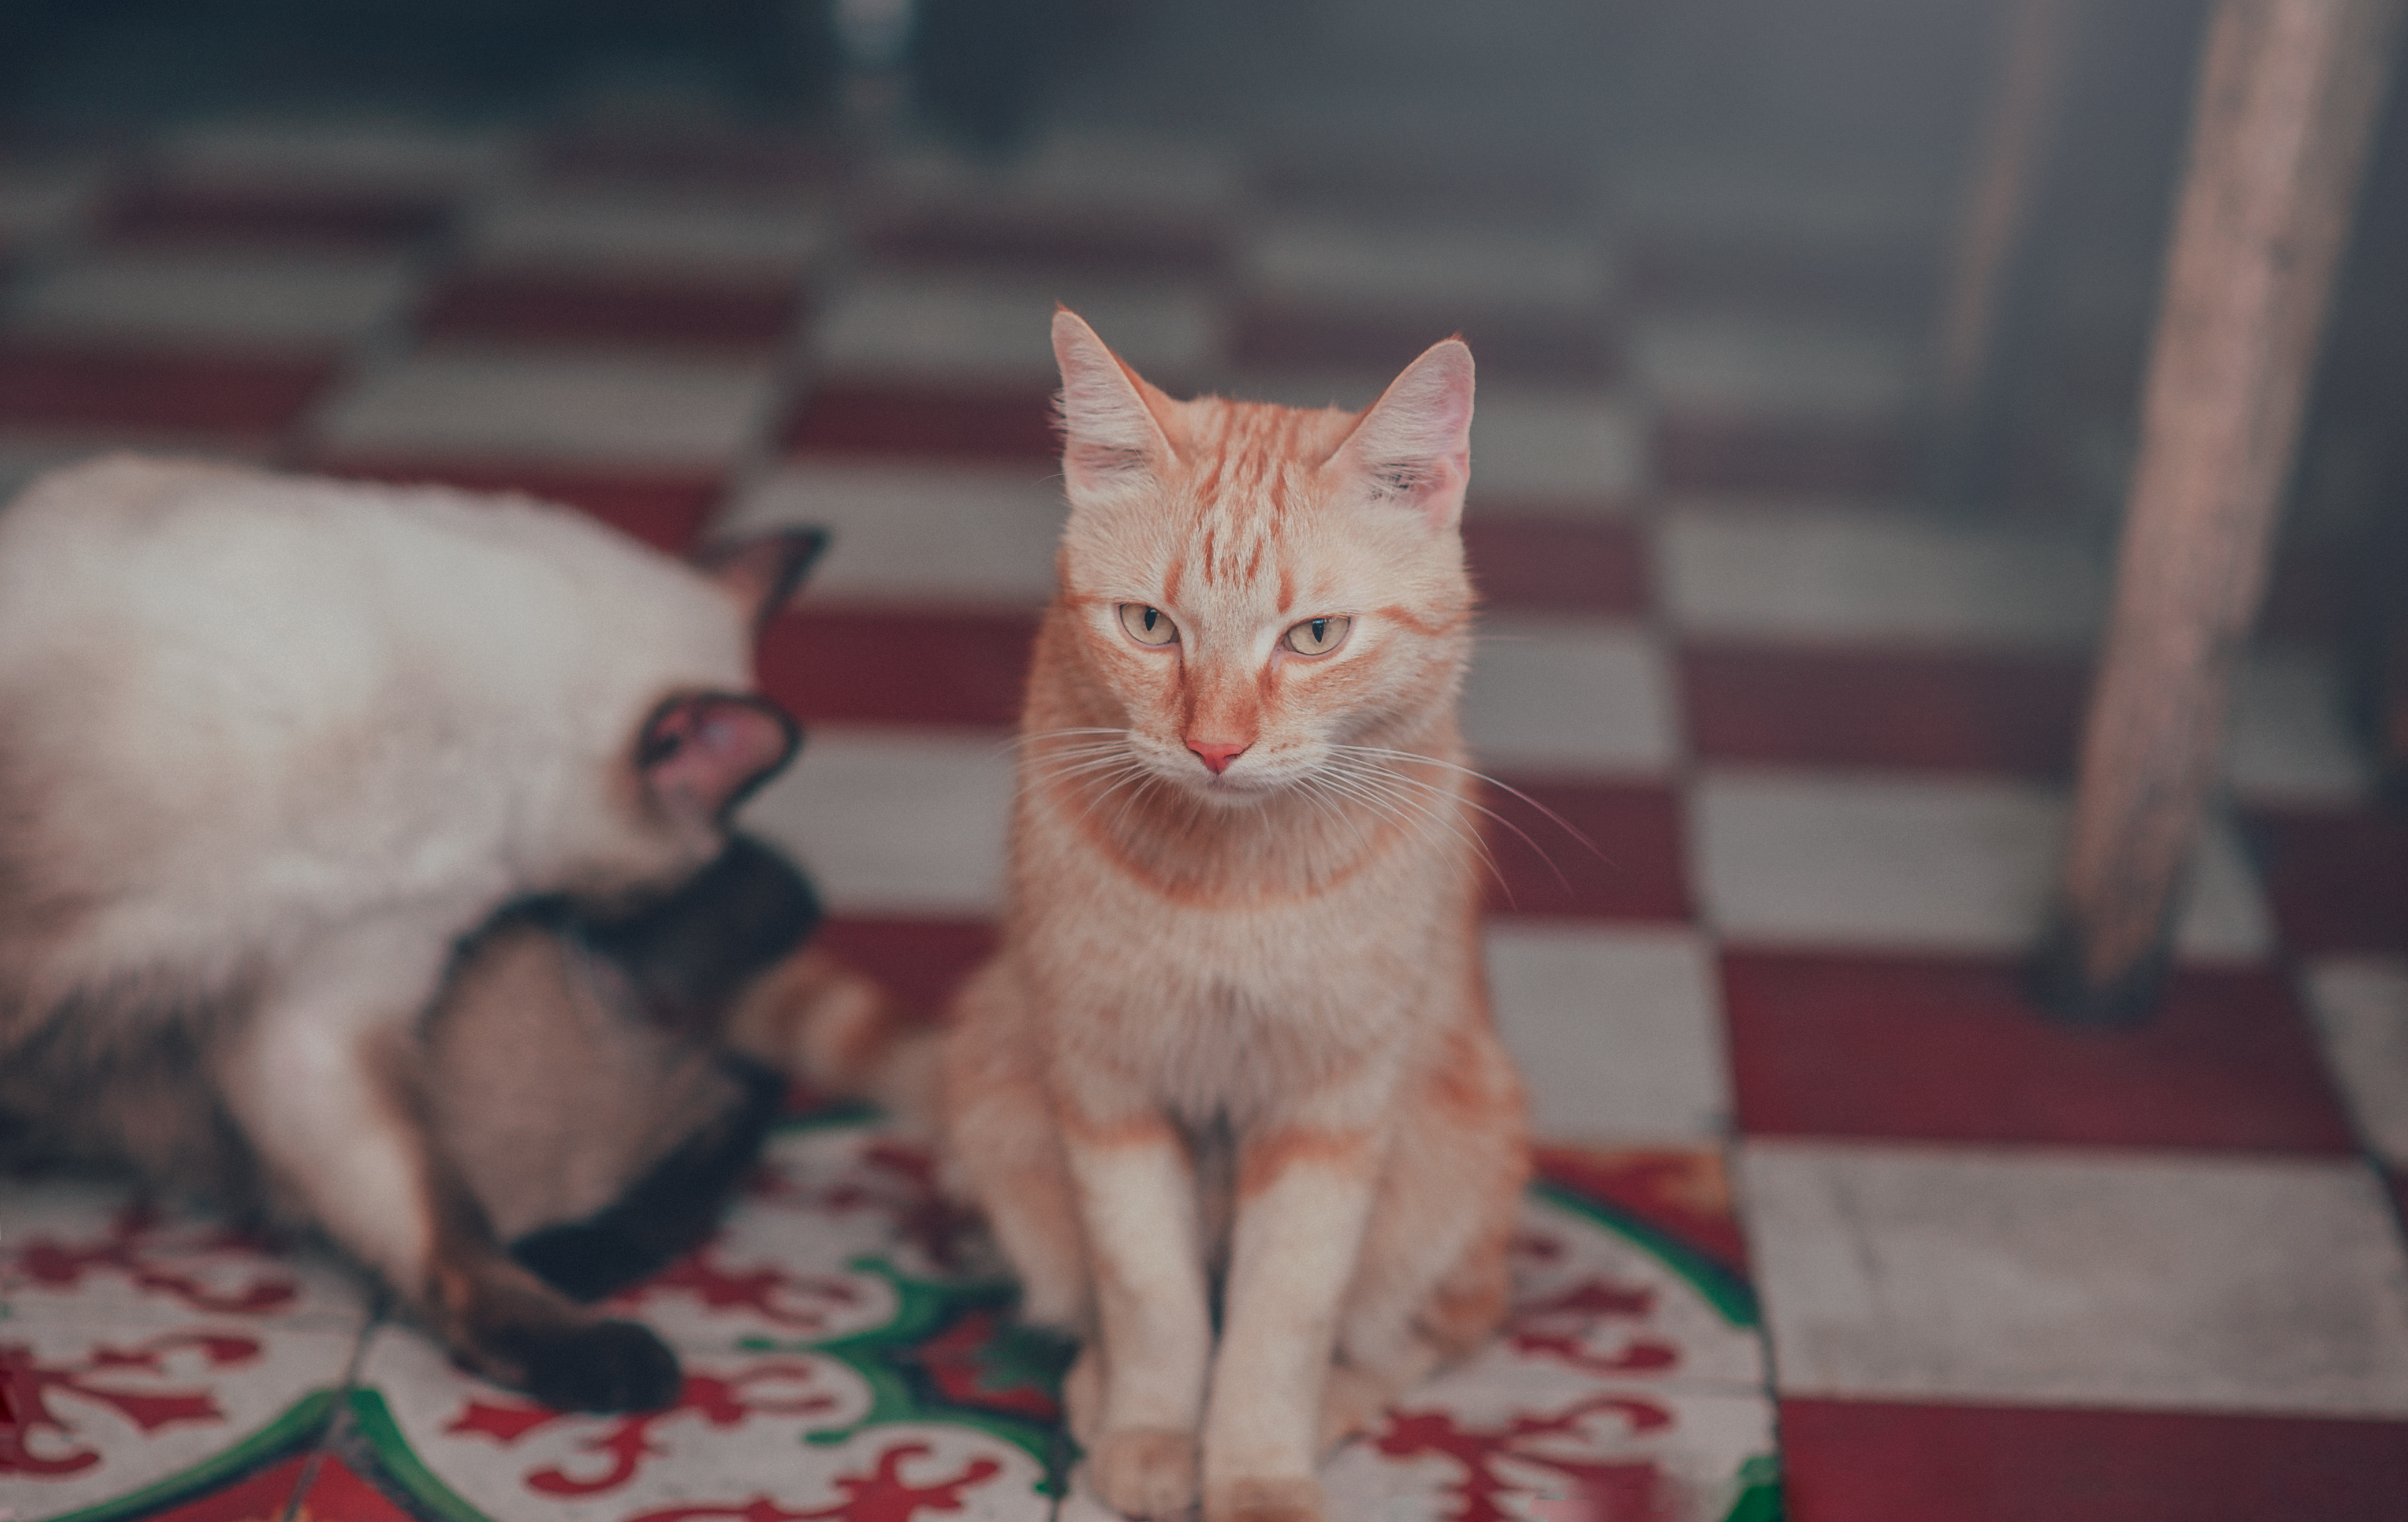
cat, pet, animals, small to medium sized cats, cat like mammal, whiskers, fauna, kitten, snout, fur, aegean cat, carnivoran